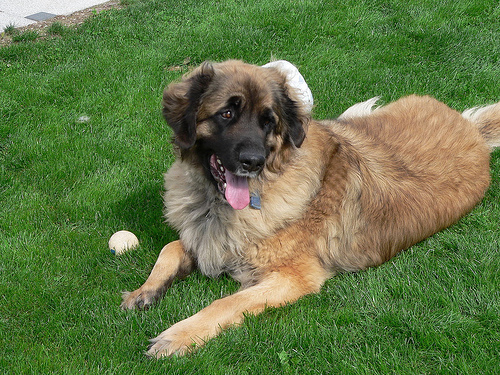
Animal: dog
Breed: leonberger